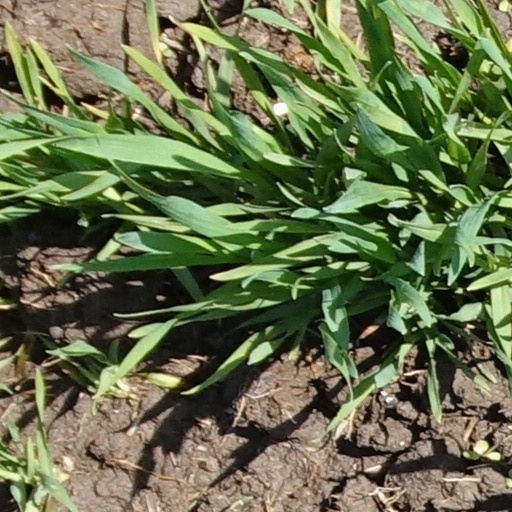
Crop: wheat